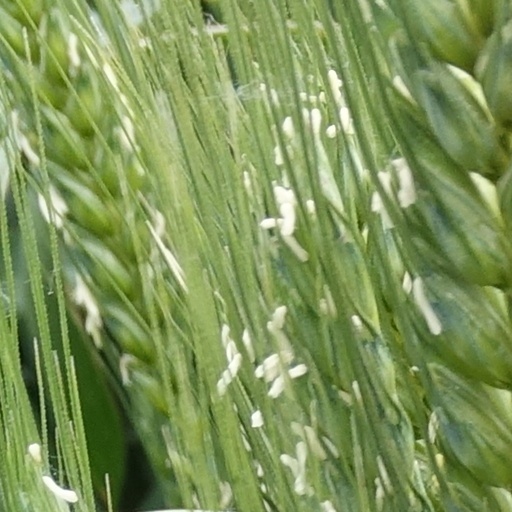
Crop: wheat